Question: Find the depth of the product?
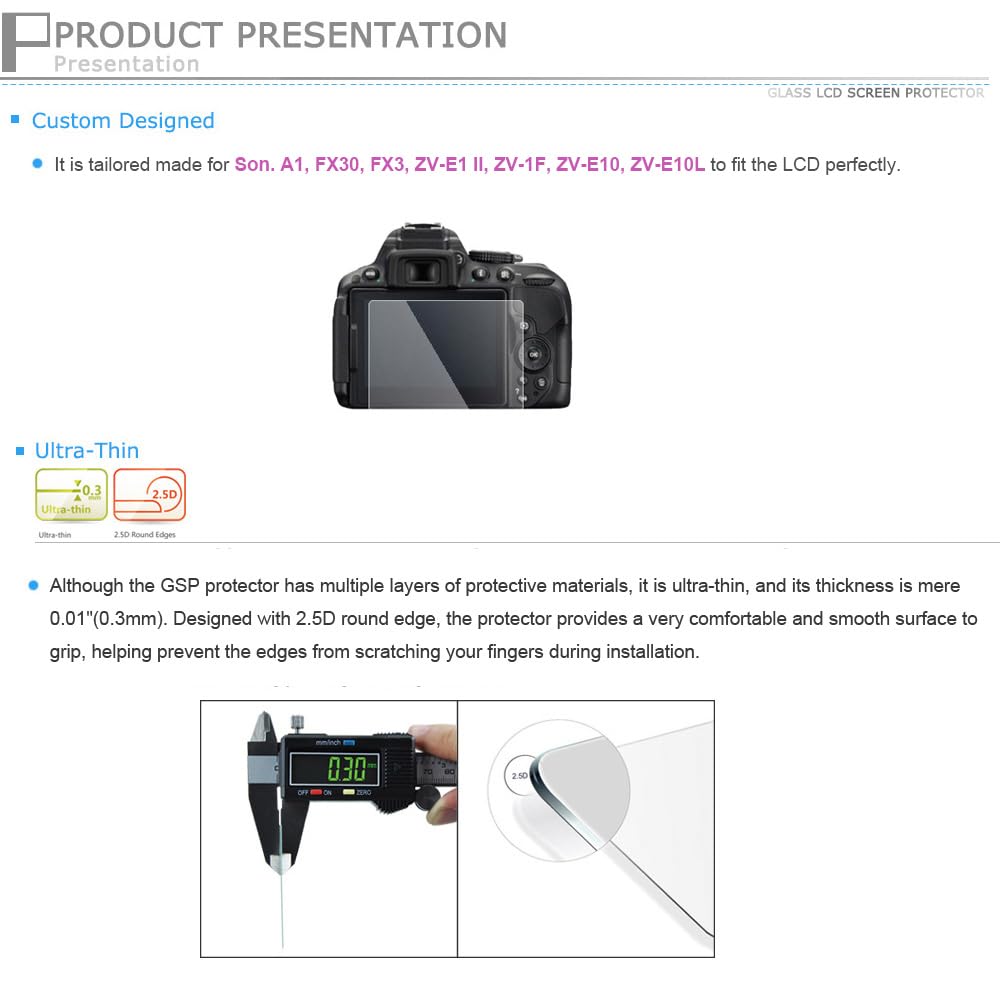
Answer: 30.0 inch